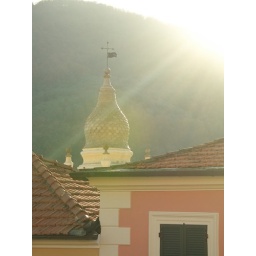
Roof top composition of old buildings set against the olive green hills of Liguria's Entroterra